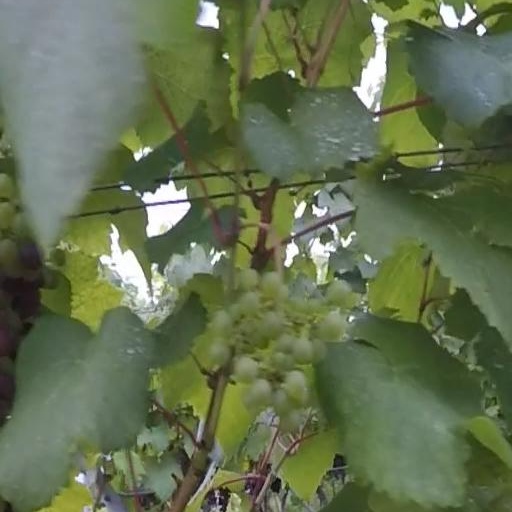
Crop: grape